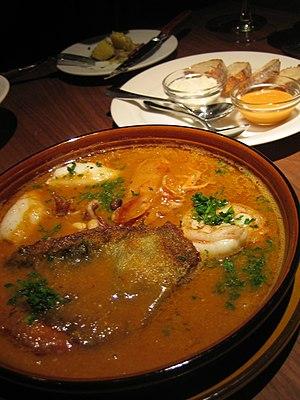
Suquet de peix et son persil
Le suquet de peix, parfois cruet de peix, est un plat habituellement cuisiné en cocotte avec différents morceaux de poissons et des pommes de terre, typique des zones de Catalogne, du Pays valencien et des îles Baléares. En Catalogne du Nord, il est appelé bullinada, et prend le nom de remescló dans la localité valencienne de Peñíscola, en Espagne.